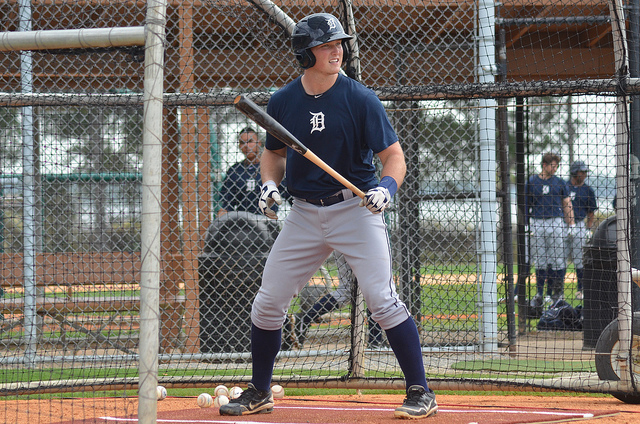
một người đàn ông đang cầm cái gậy bóng chày ở trước tấm lưới